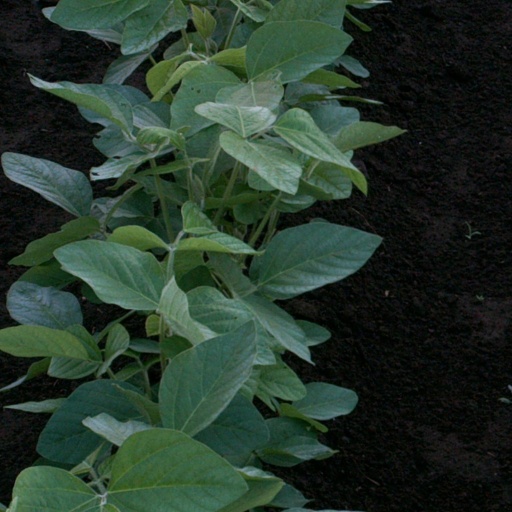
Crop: soybean